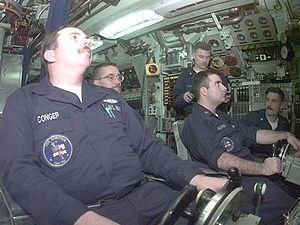
L'interieur d'un sous marin classe Los Angeles
Cet article dresse une liste exhaustive des sous-marins de la classe Los Angeles.